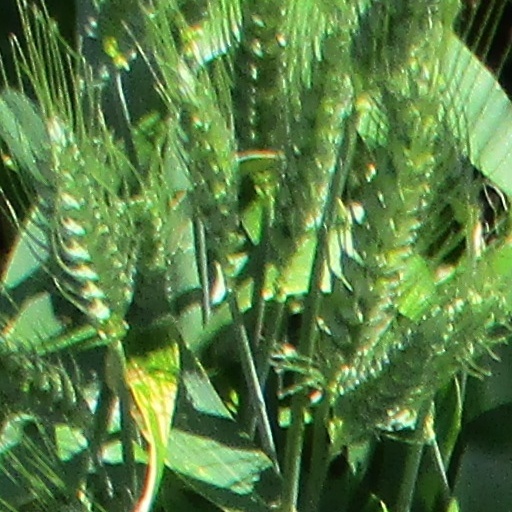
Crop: wheat